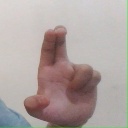
अक्षर: आ